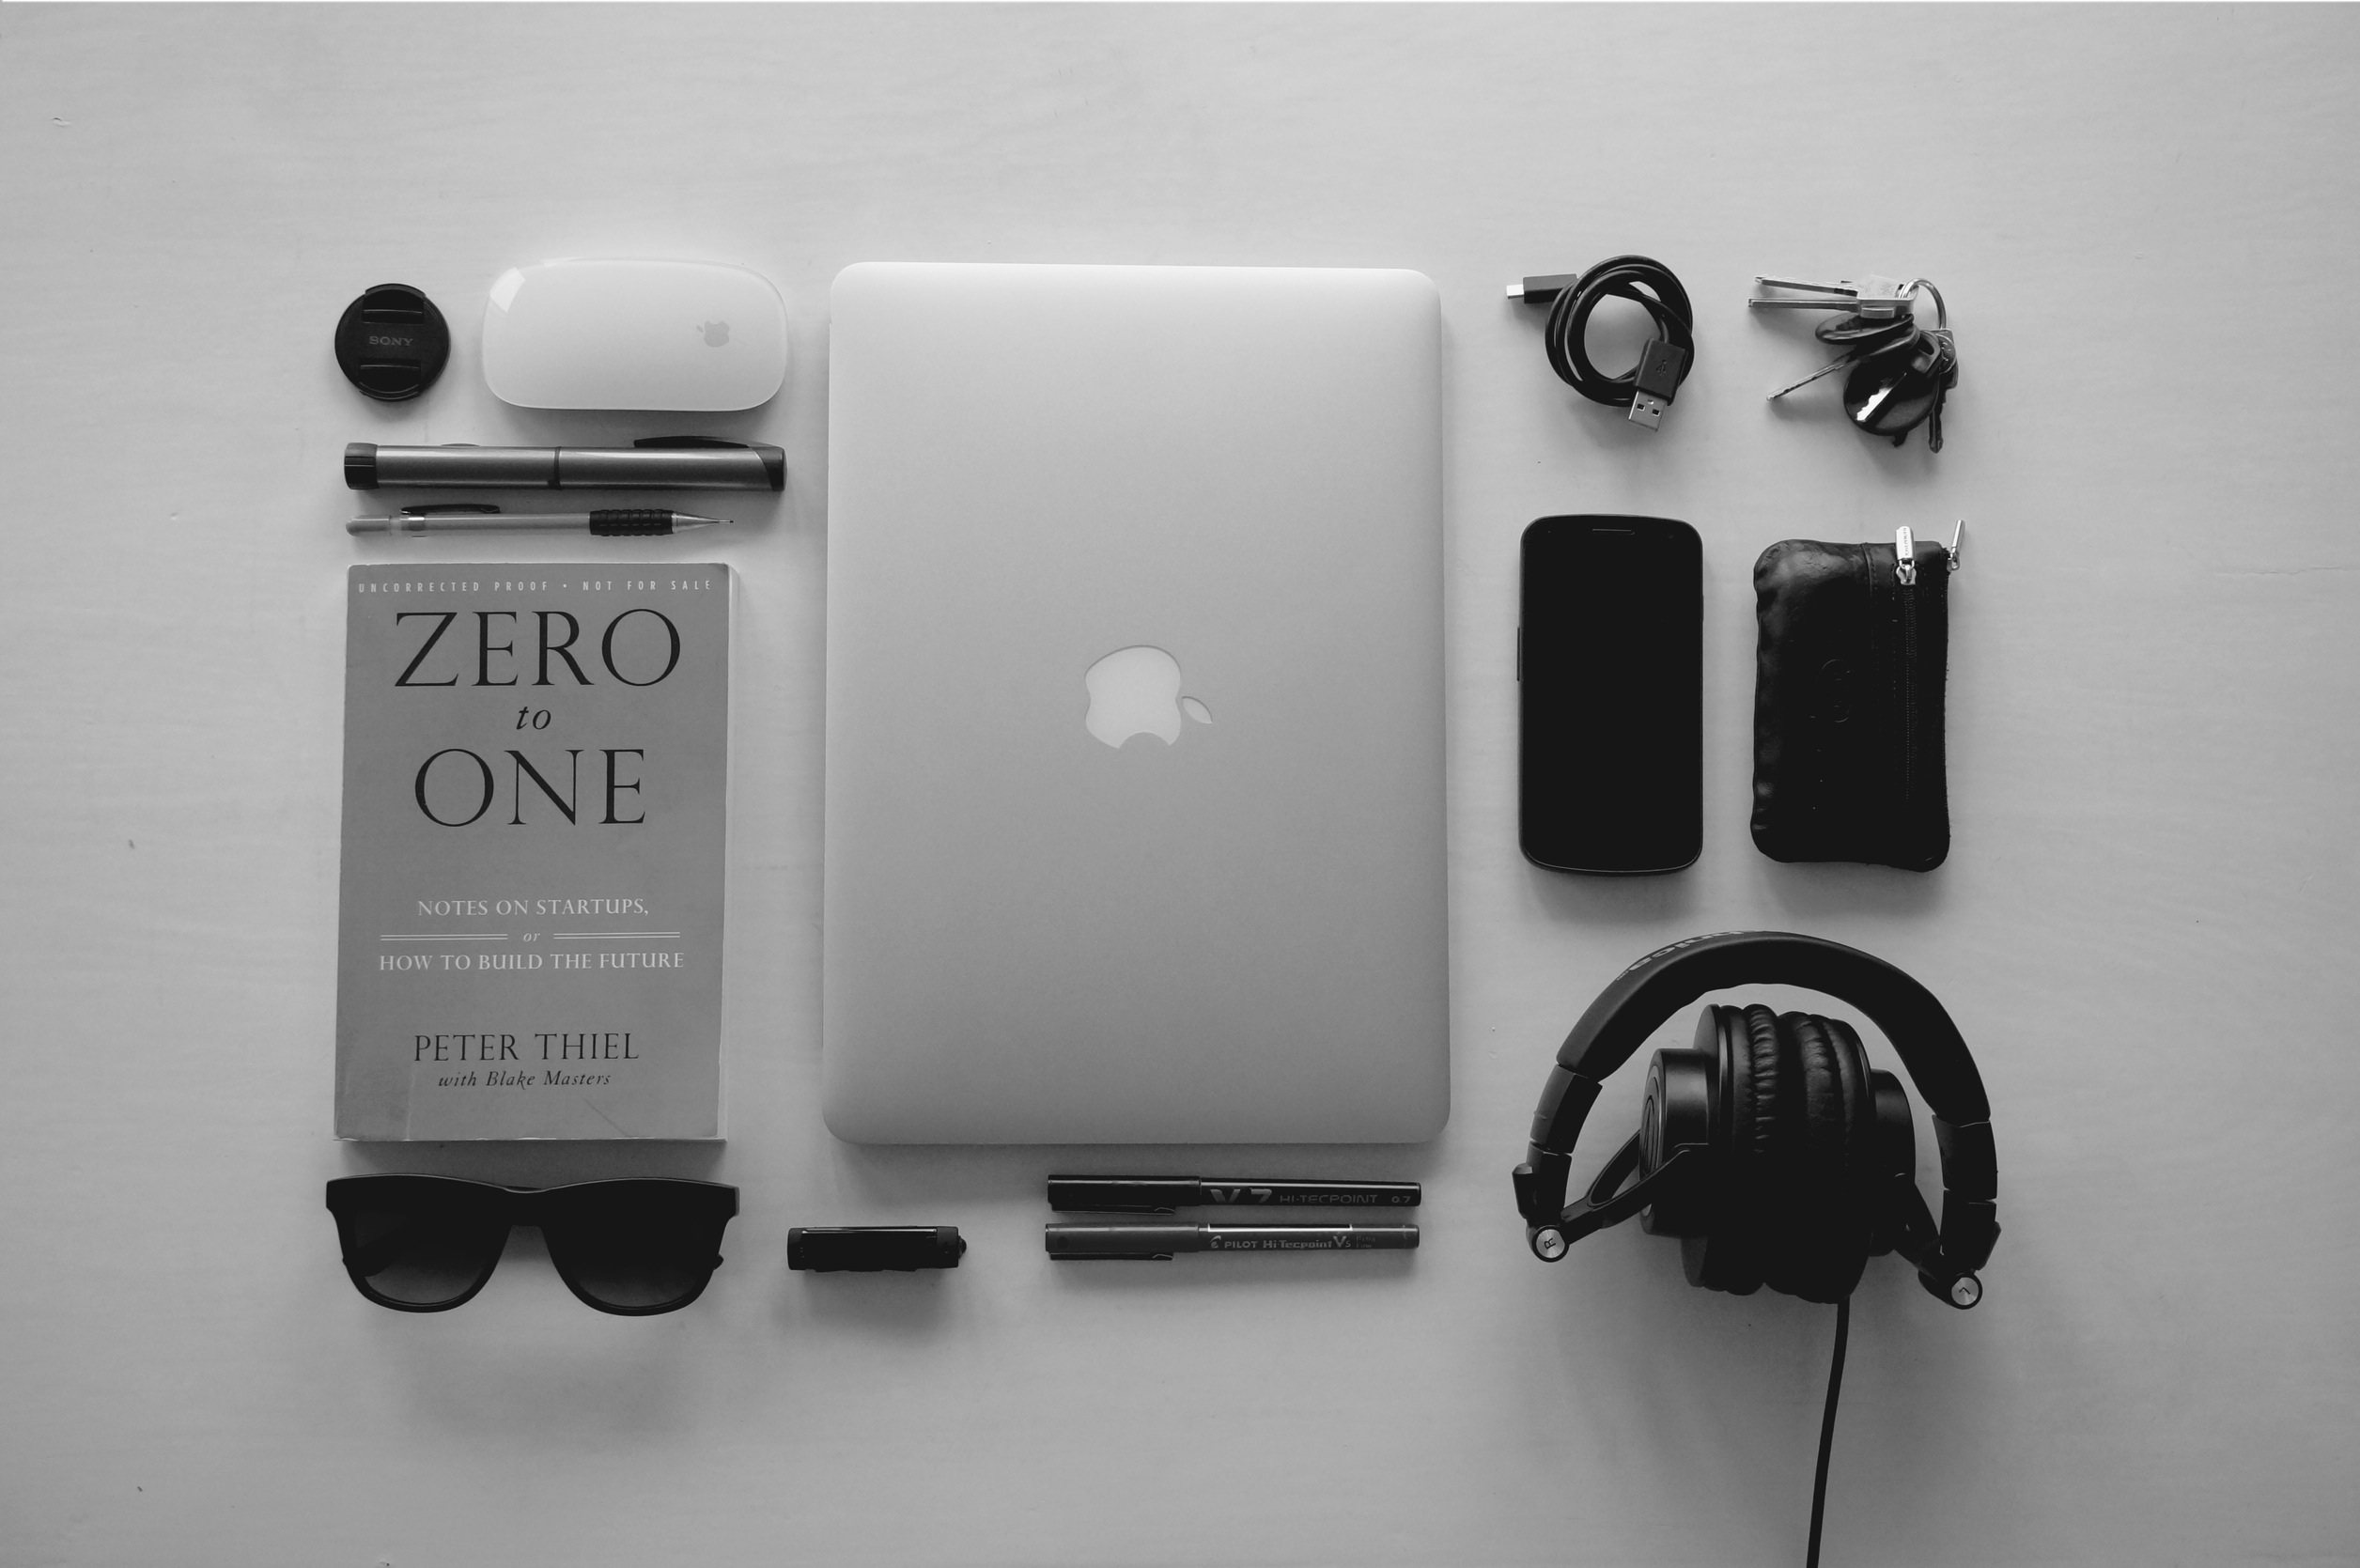
laptop, computer, macbook, mobile, apple, book, pencil, black and white, technology, white, mouse, lens, gadget, business, black, mobile phone, cell phone, brand, product, electronics, audio, headphones, sunglasses, keys, pens, cables, multimedia, electronic device, portable media player, startups, zero to one